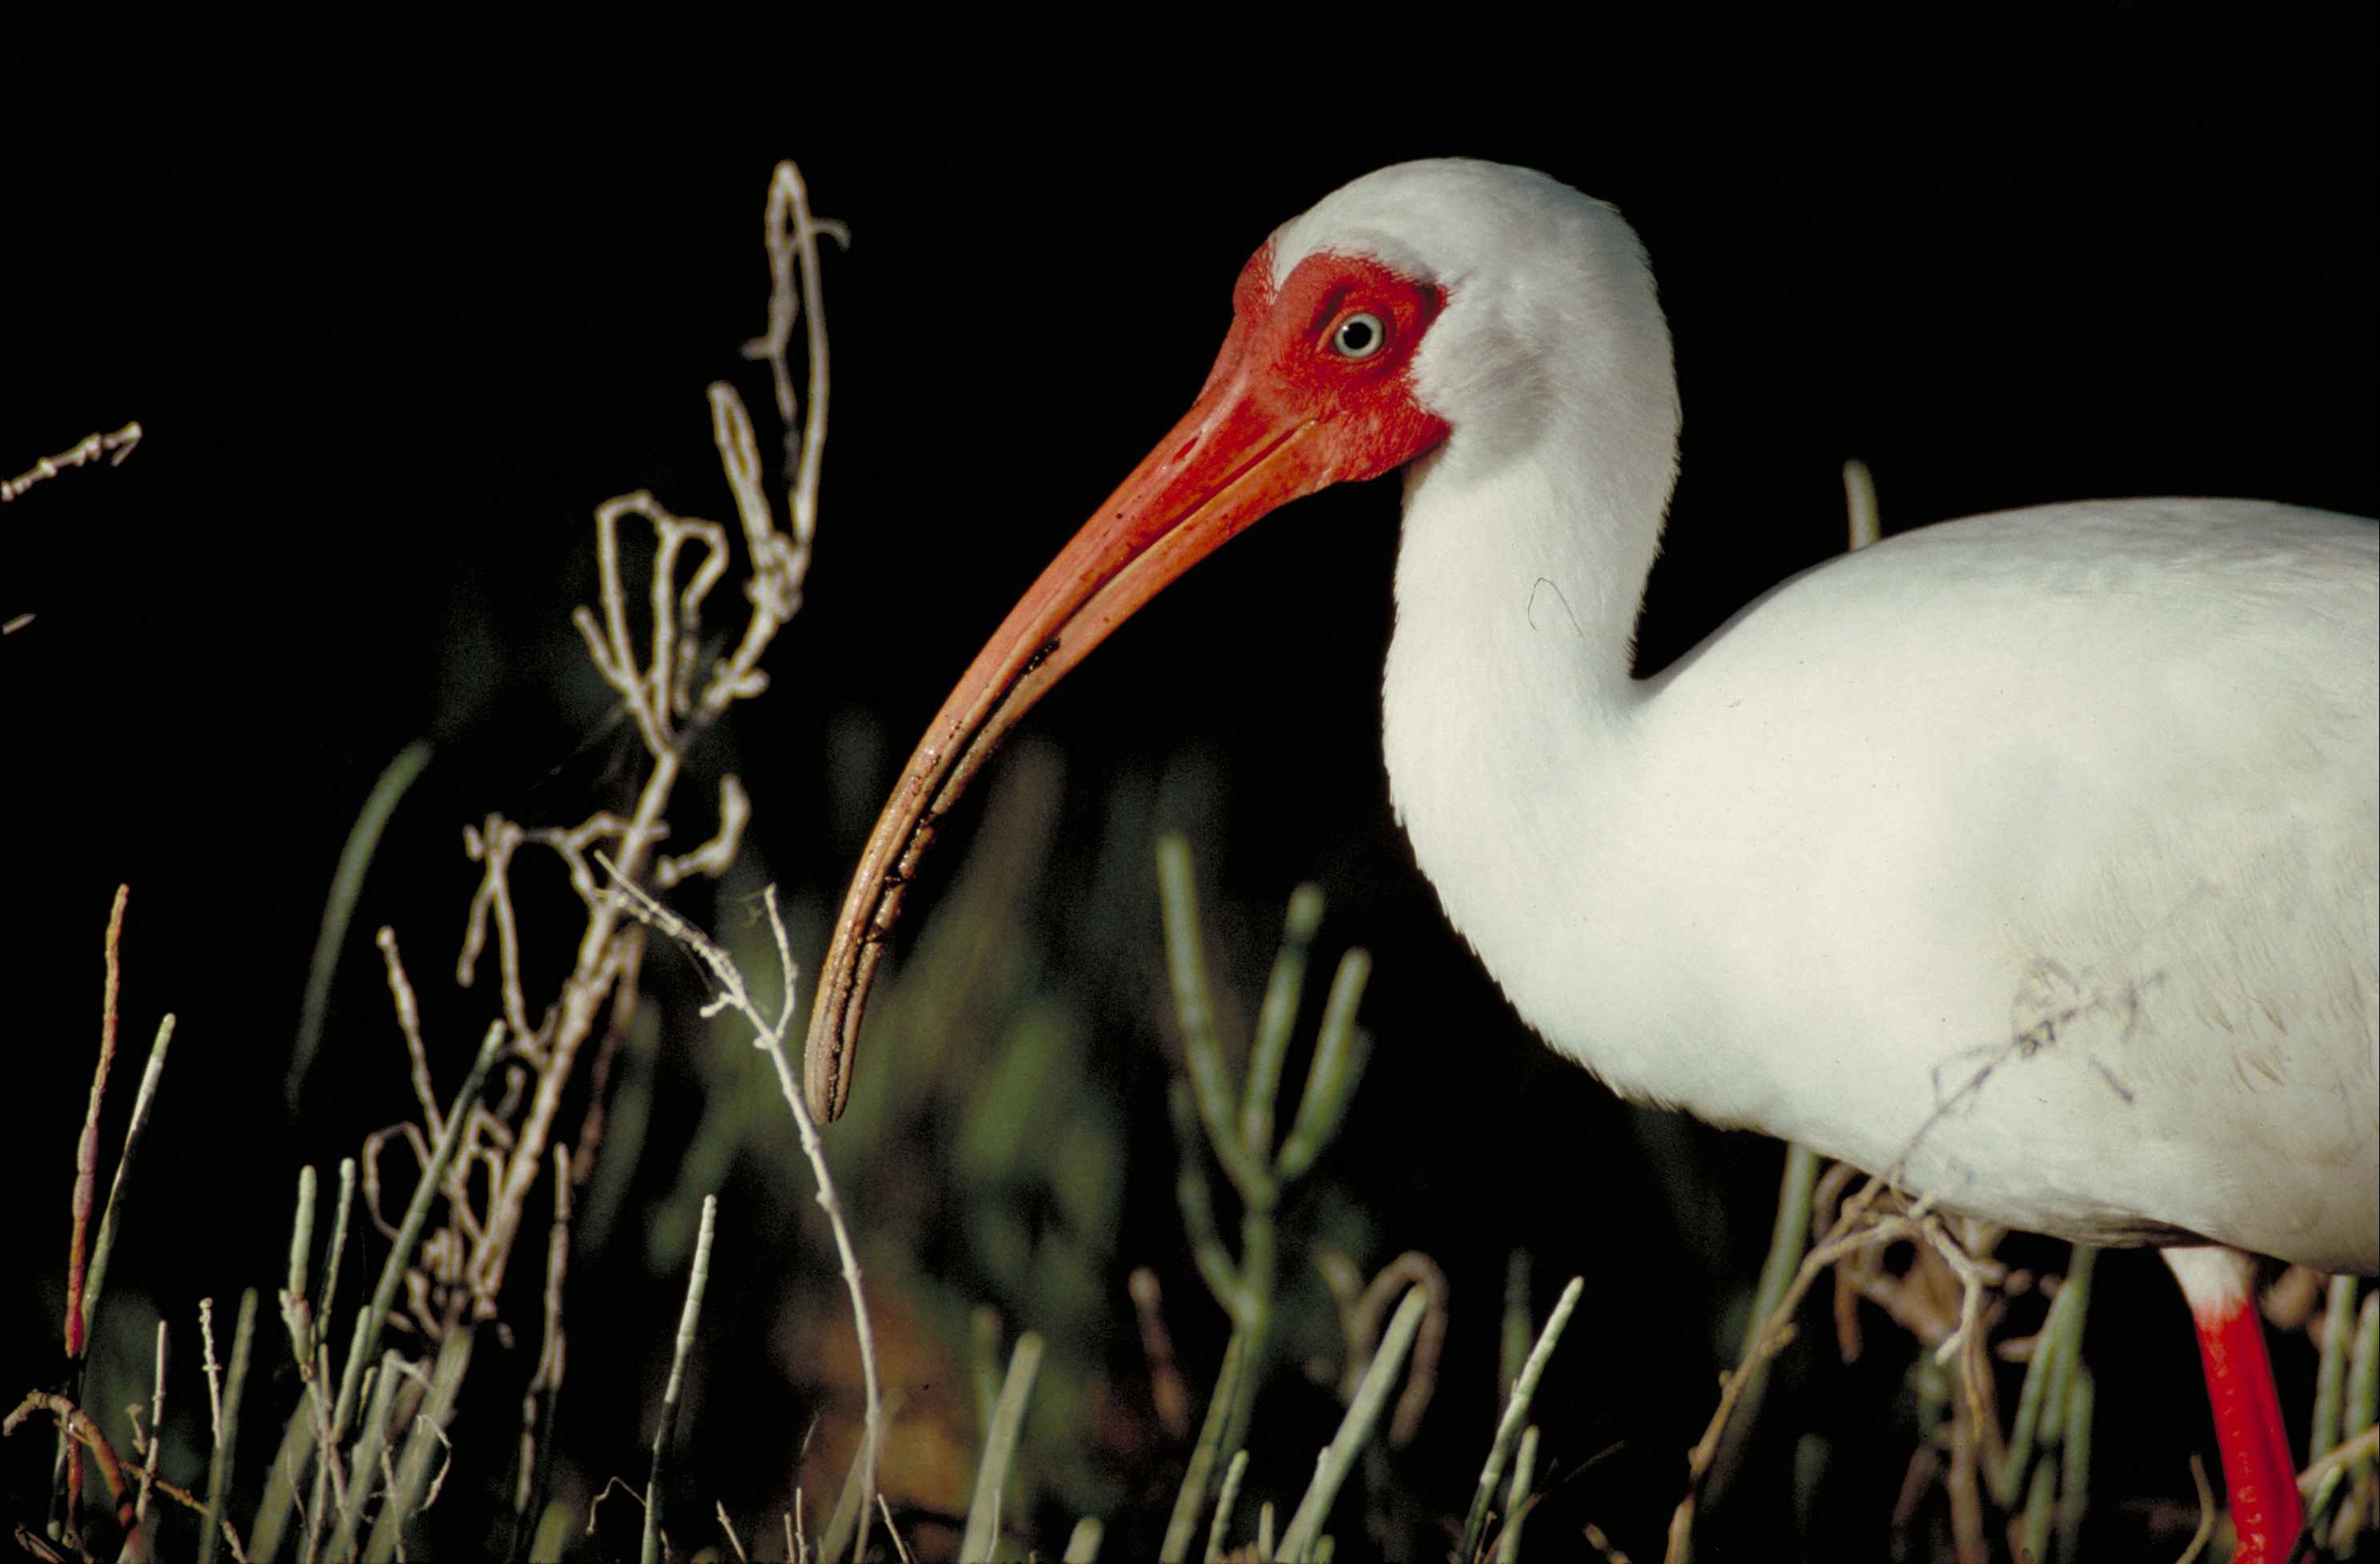
bird, white, part, wildlife, beak, fauna, birds, animals, head, vertebrate, front, side, body, ibis, water bird, alba, eudocimus